Poopy

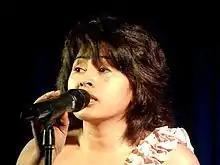
Poopy on stage

Josée Helihanta Ramahavalisoa, better known by her stage name Poopy, is a Malagasy pop singer who began singing in 1983. Lonely Planet declared Poopy a "national treasure". She has been active in educating young mothers about breastfeeding their infants as a "nutrition ambassador" for UNICEF.